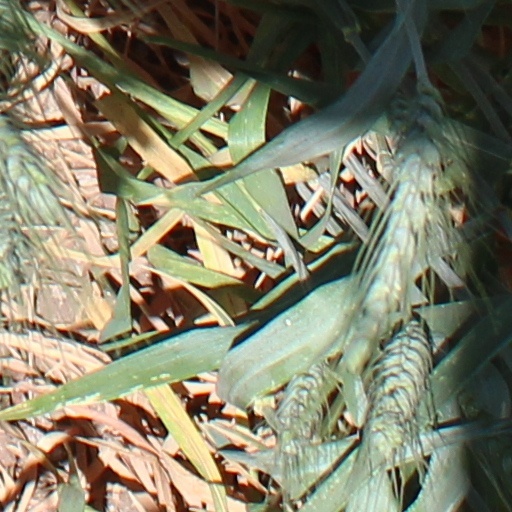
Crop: wheat